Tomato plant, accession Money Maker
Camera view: bottom (45 deg); turntable rotation: 270 degrees
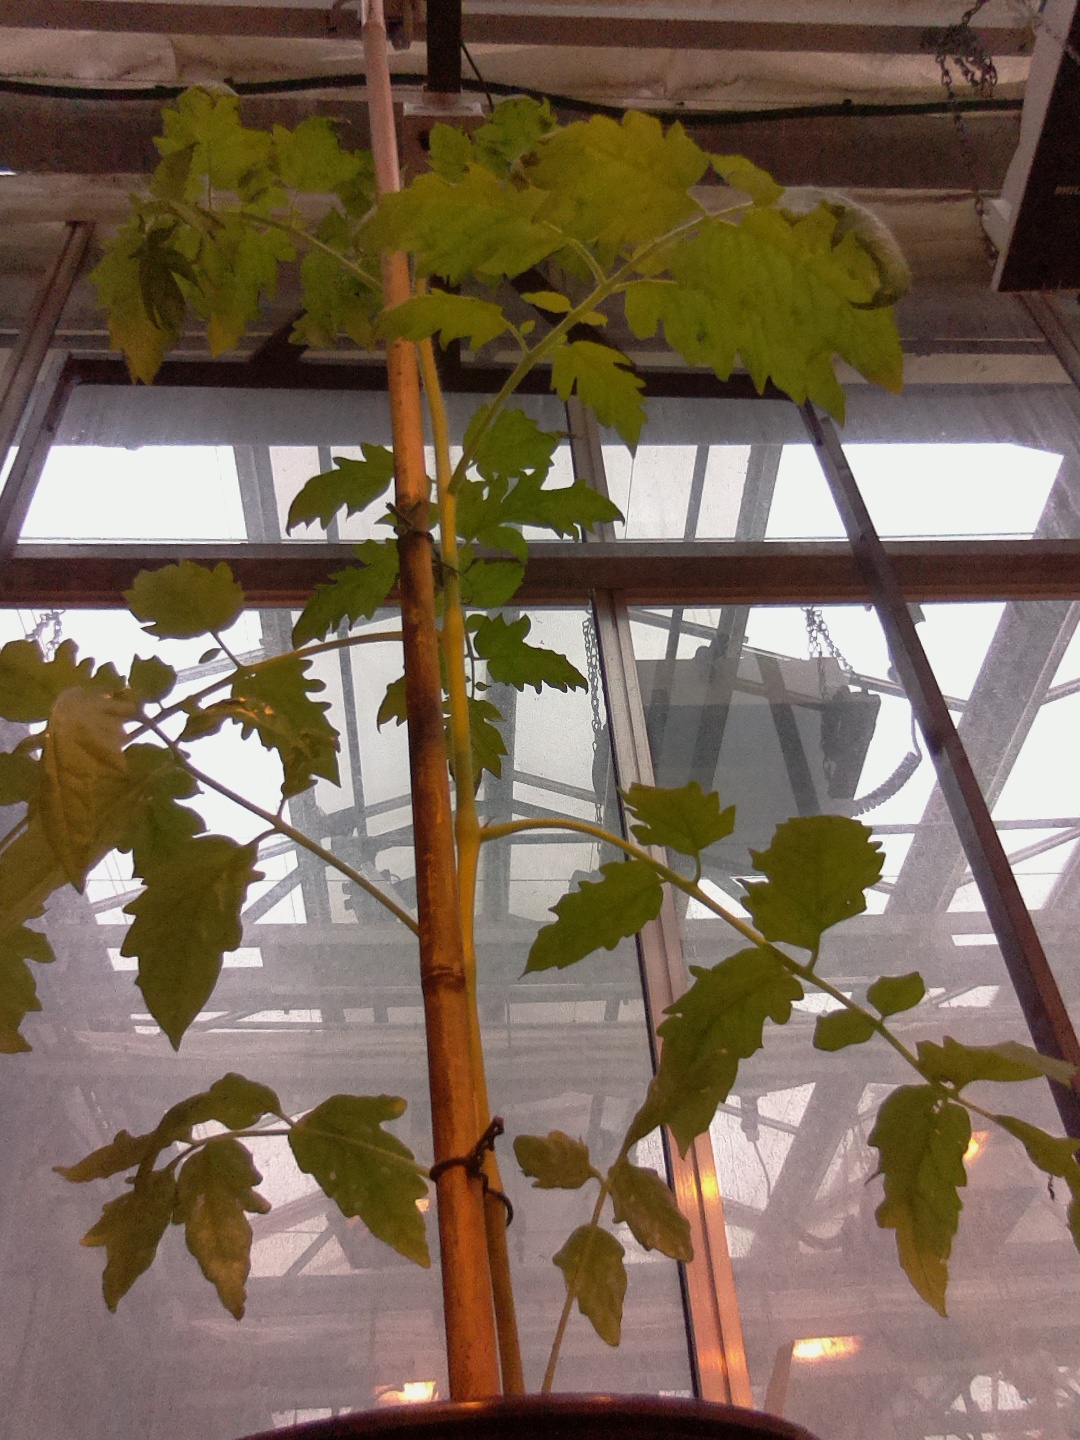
BBCH growth stage 15: 10 of true leaves visible